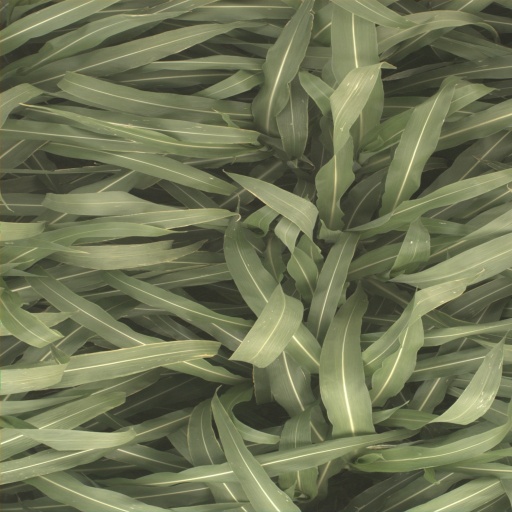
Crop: sorghum